List of international prime ministerial trips made by Nawaz Sharif

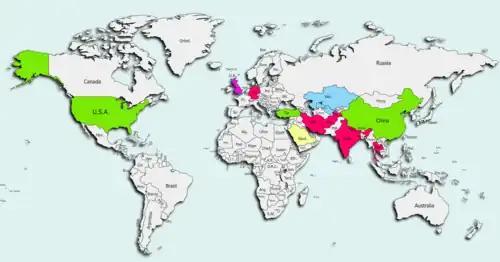
Map of international trips made by Nawaz Sharif as Prime Minister

According to Khawaja Asif's report, the foreign visits cost the national exchequer more than Rs 1 billion for visits between June 2013 and February 2016. These visits accompanied 631 officers with him. According to another report submitted to the federal cabinet Nawaz Sharif spent 262 days abroad during his tenure. Among the money spent Rs. 30m is spent on tips and Rs. 60m on gifts. The report revealed that a total of Rs 1.84bn was spent on foreign trips by the former prime minister.